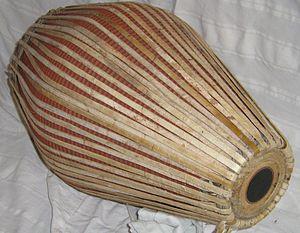
La musique bangladaise n'est pas limitée par des frontières politiques ; elle est en effet intimement liée à la musique indienne et pakistanaise de par leur passé historique commun. Toutefois, parler ici de « musique bengalie » serait évasif en se référant à l'ancien Bengale et restrictif en se référant uniquement à l'actuelle province indienne du Bengale-Occidental.
Le mridang est un instrument de musique d’Inde faisant partie des tambours en tonneau à percussions digitales, de forme oblongue, à deux faces.